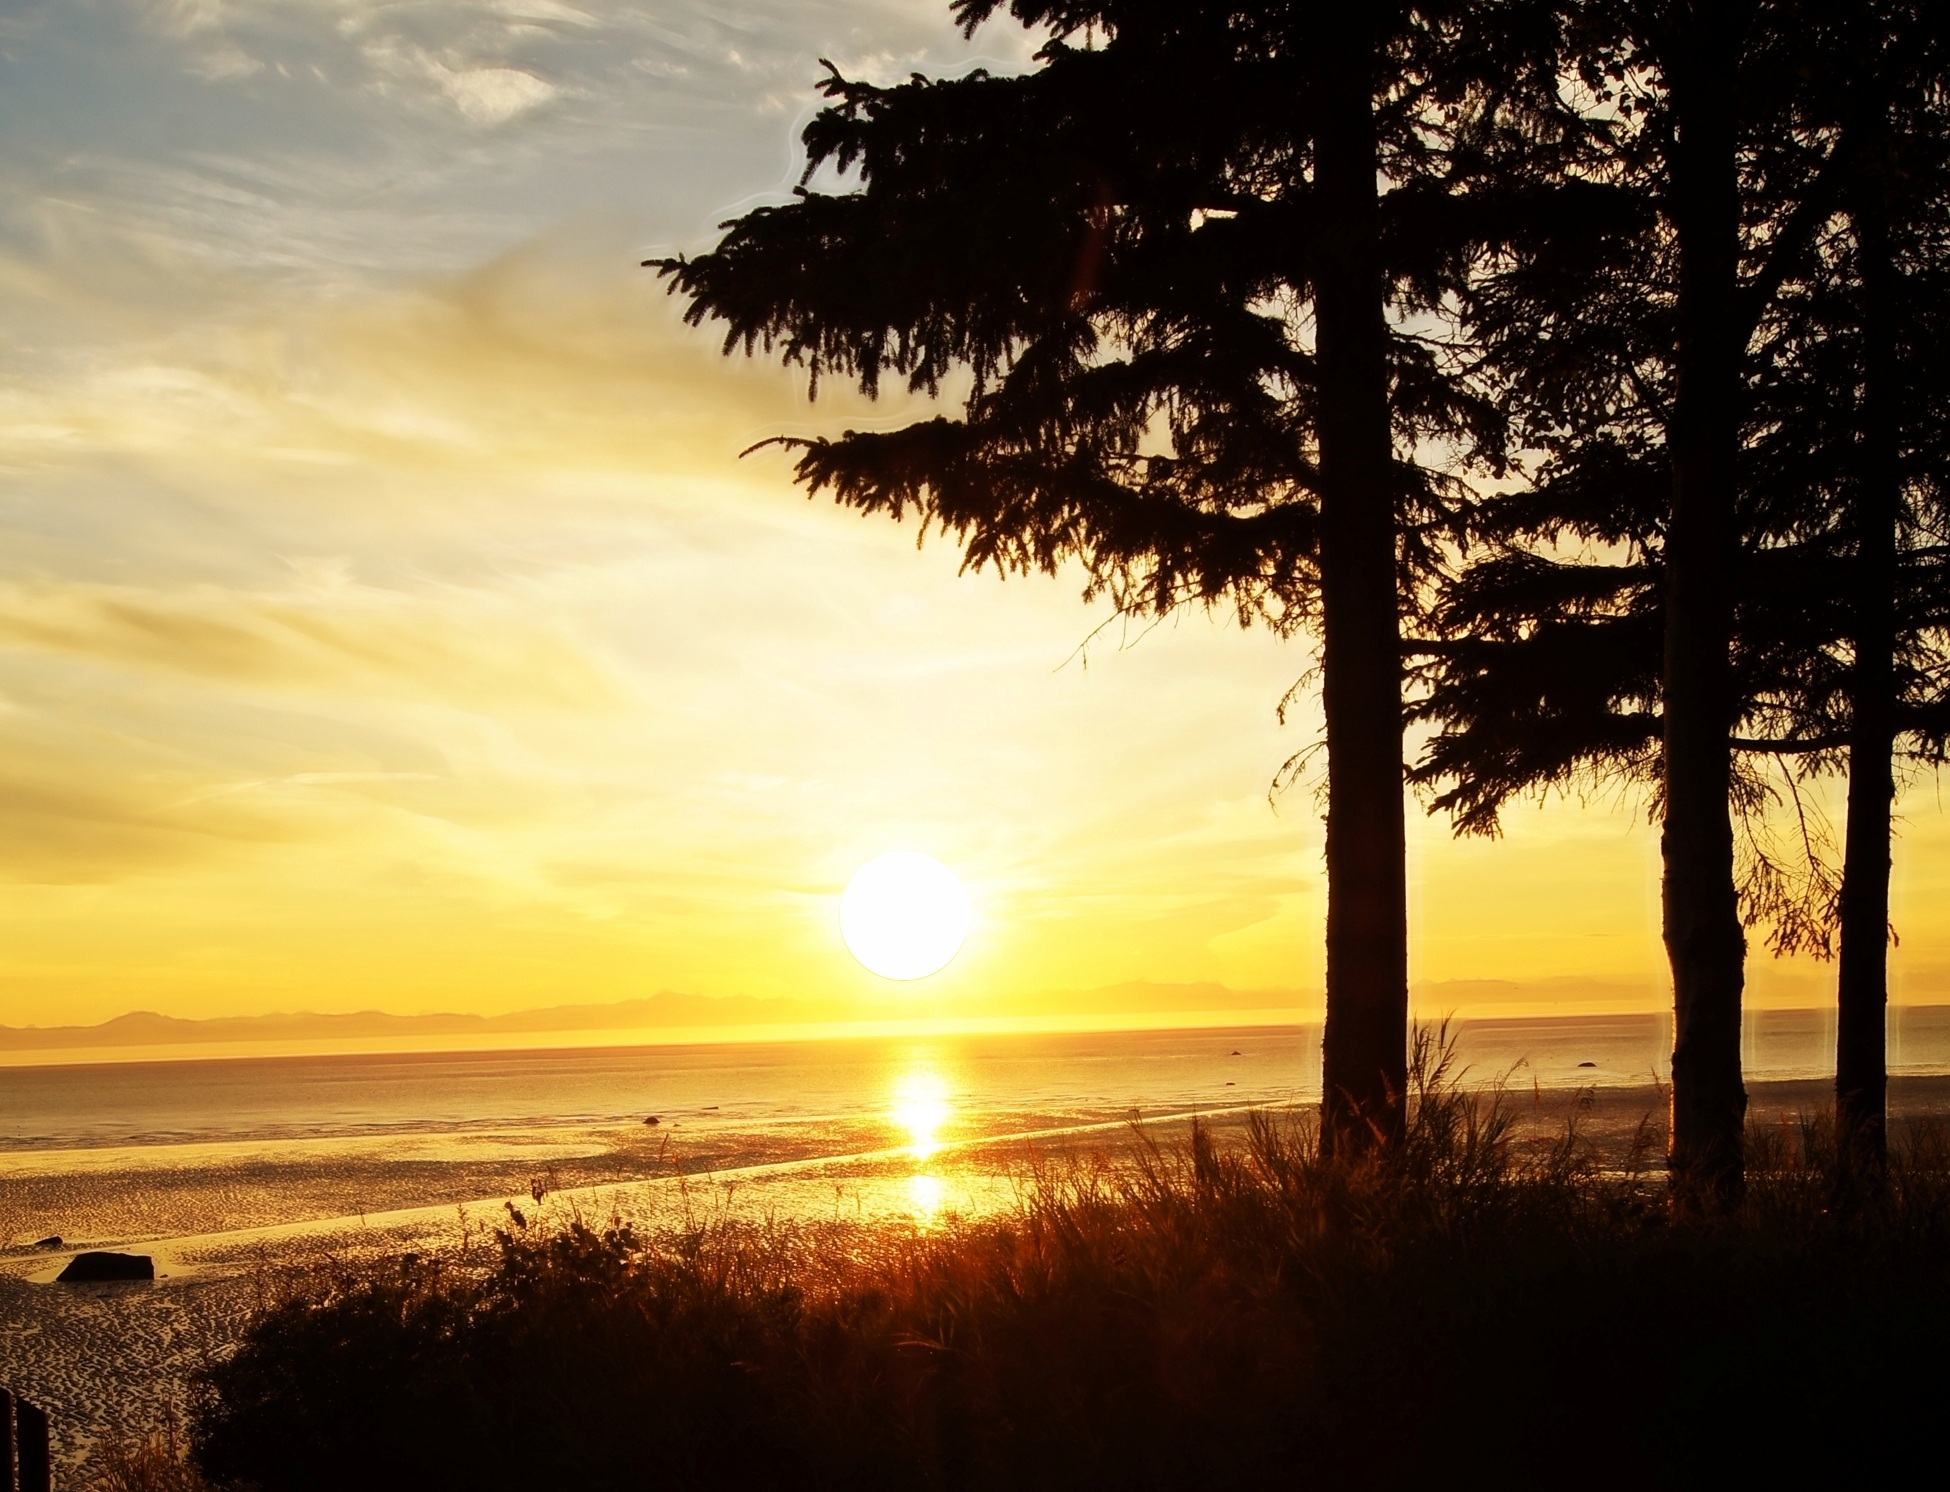
landscape, tree, water, nature, outdoor, ocean, horizon, wilderness, mountain, sky, sun, sunrise, sunset, sunlight, morning, adventure, view, dawn, summer, vacation, travel, dusk, evening, orange, scenic, north, clouds, alaska, afterglow, woody plant